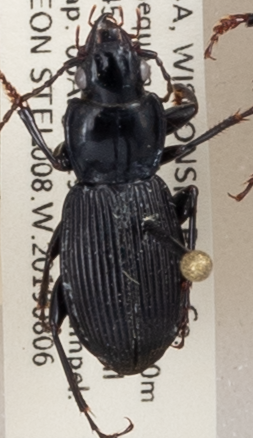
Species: Pterostichus coracinus
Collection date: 2019-08-06
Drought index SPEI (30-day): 0.608
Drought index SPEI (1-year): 1.45
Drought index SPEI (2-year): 1.13